John MacAlister

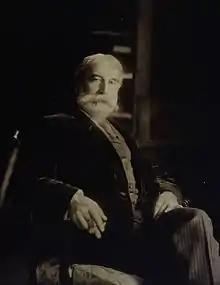
portrait photo courtesy of Wellcome Trust

Sir John Young Walker MacAlister (10 May 1856 – 1 December 1925) was a Scottish journalist, editor, librarian, and promoter of medical postgraduate education. He was the Secretary of the Royal Society of Medicine from 1901 to 1925 and one of the promoters of the Society's formation.